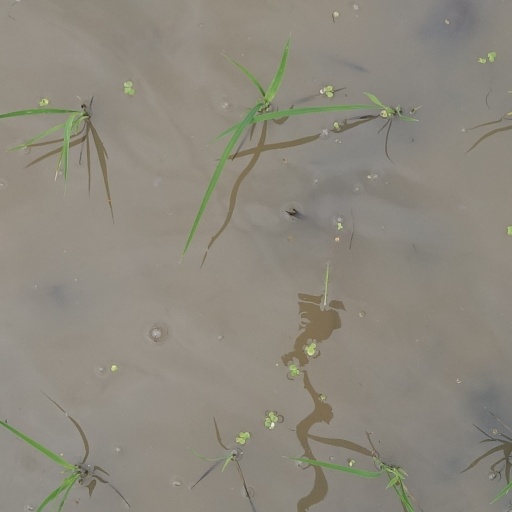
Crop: rice